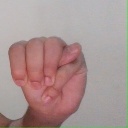
अक्षर: म